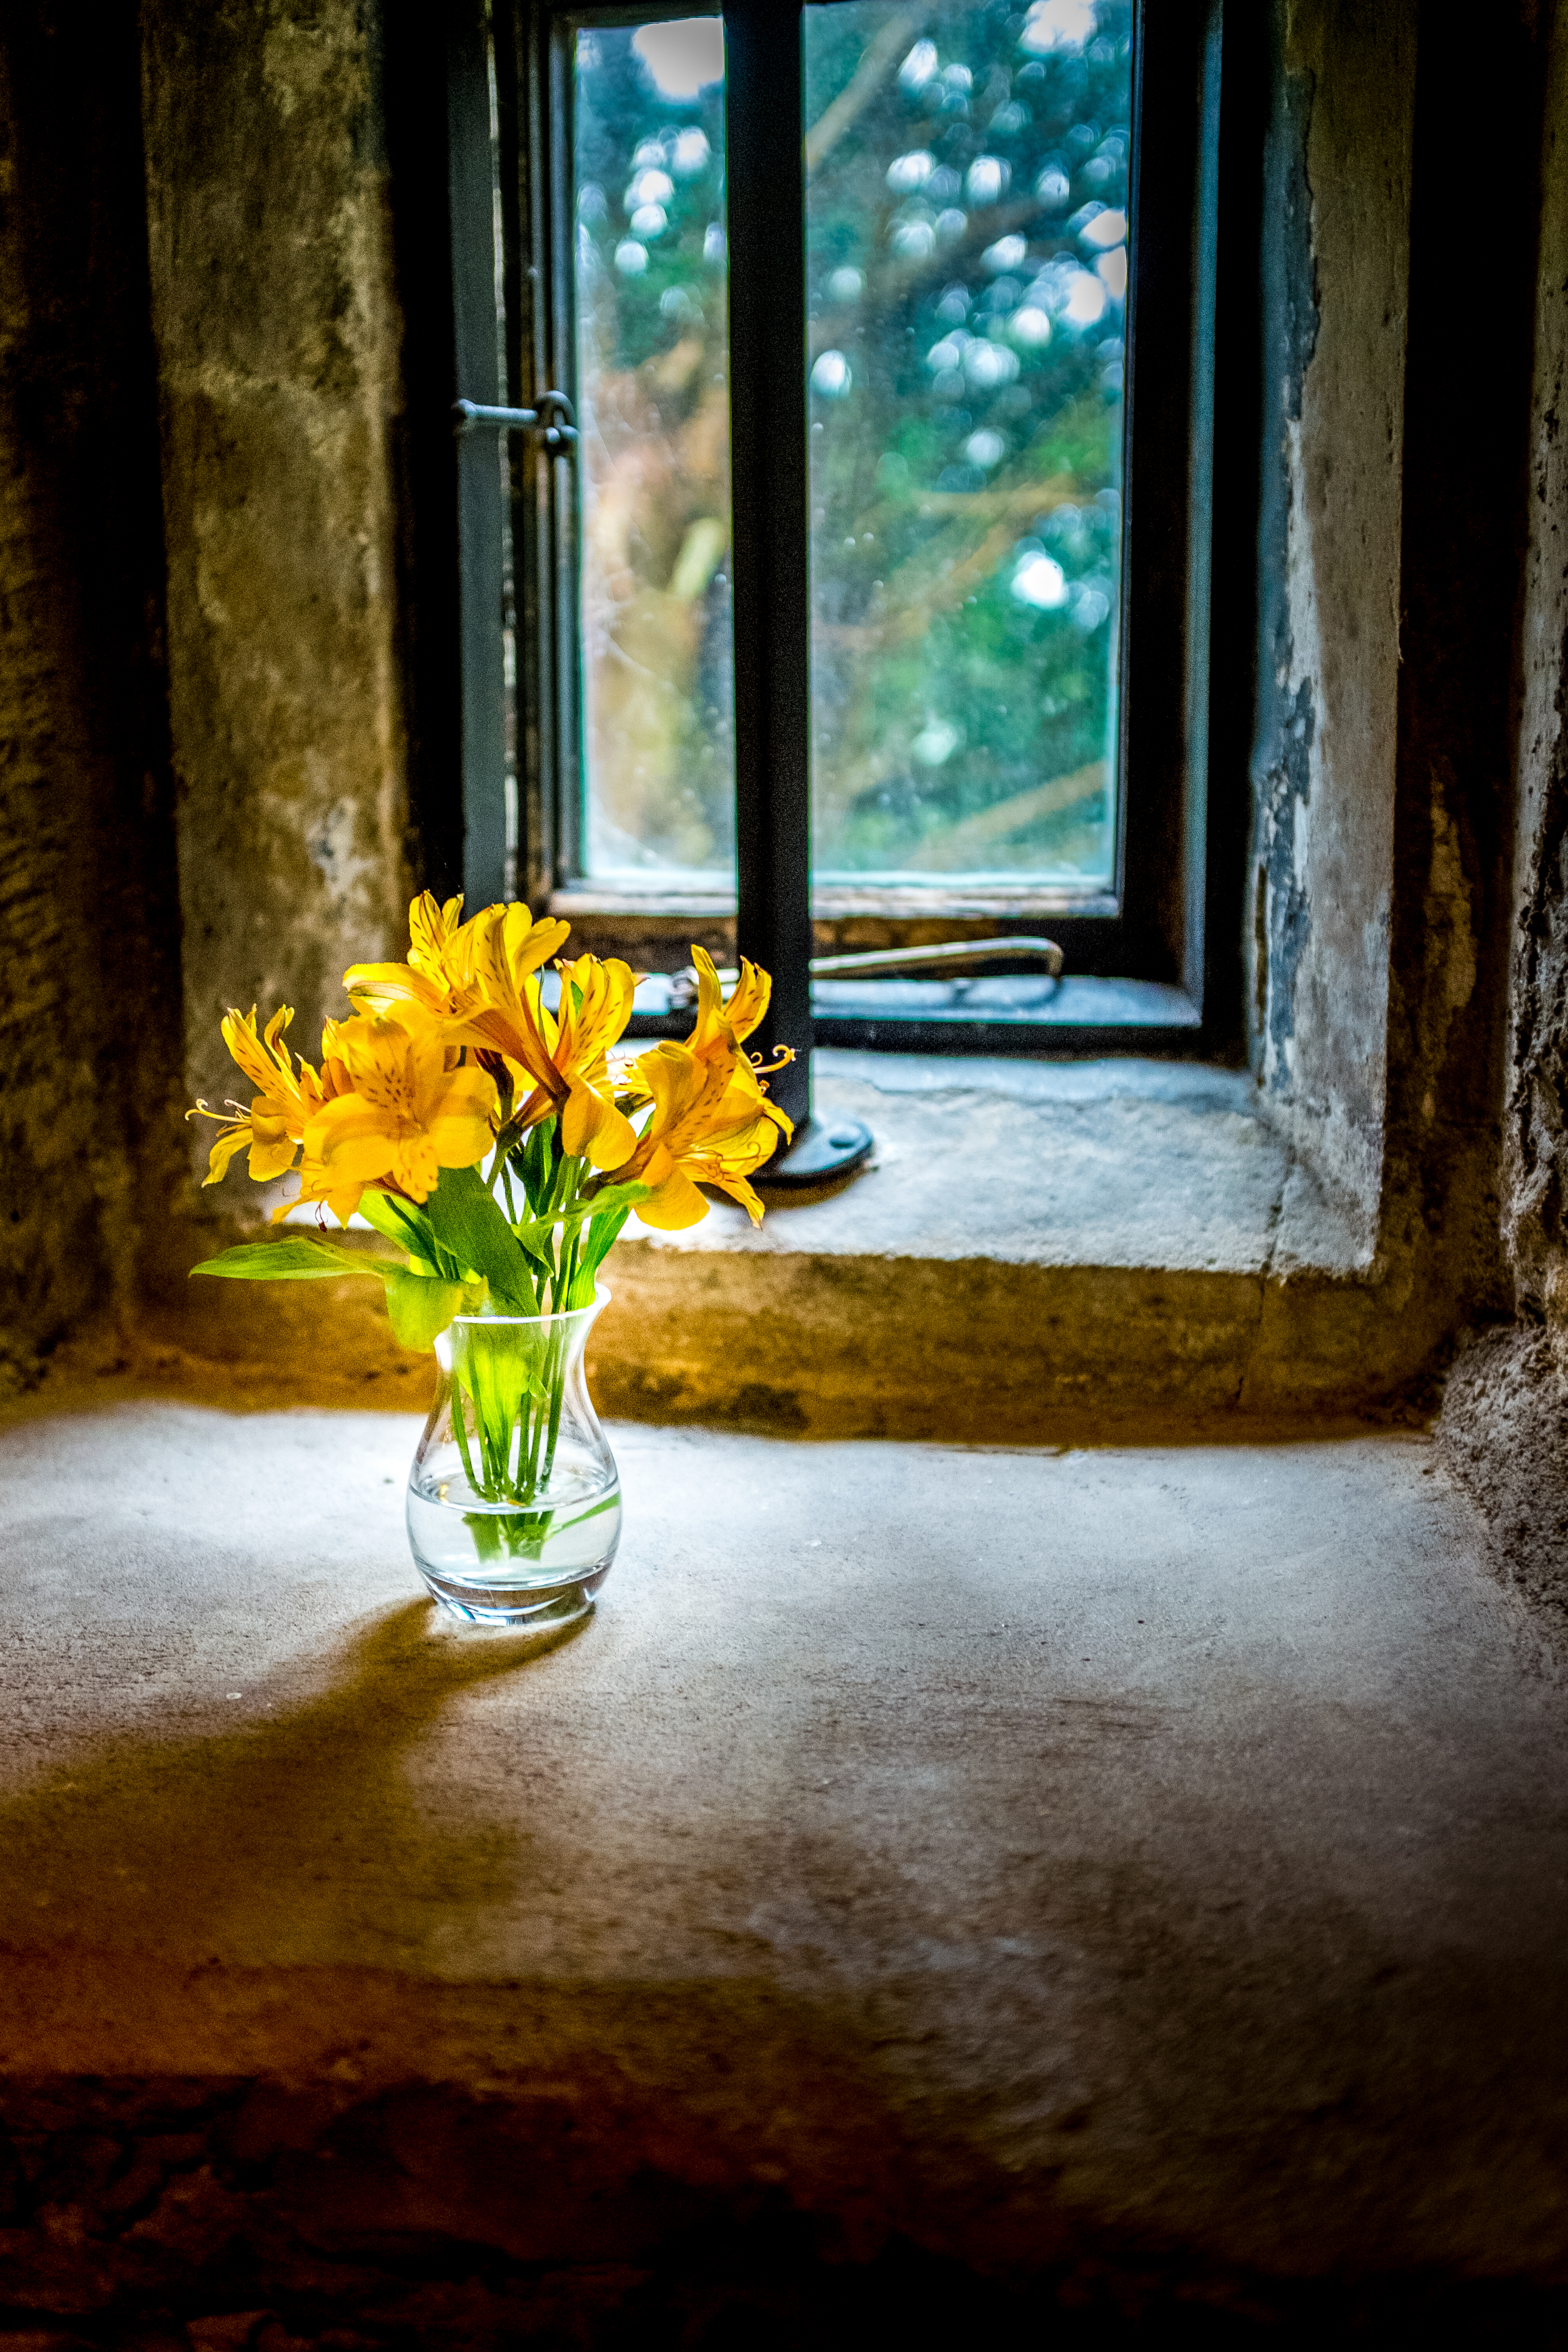
yellow, nature, flower, still life photography, light, window, still life, plant, room, bouquet, sunlight, leaf, cut flowers, glass, spring, vase, wood, house, table, photography, floral design, wildflower, textile, floor, plant stem, sunflower, home, flooring, centrepiece, interior design, Tints and shades, door, painting, furniture, petal